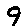
Label: 9